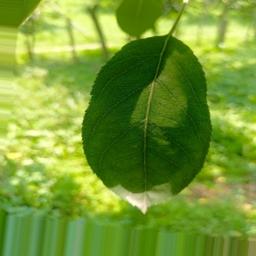
Label: Healthy